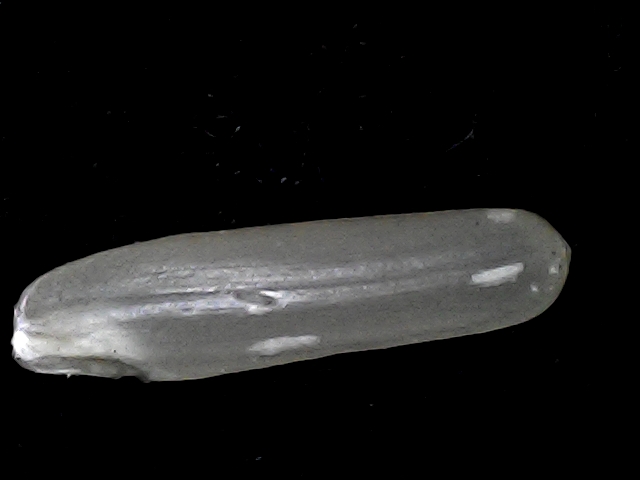
Rice variety: BD57